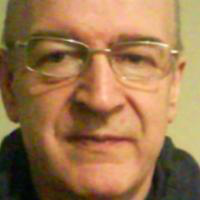
Age group: age 66-80